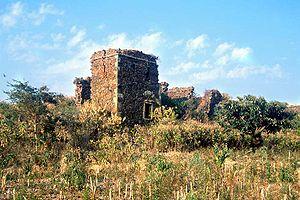
La Corne de l'Afrique, et en particulier le territoire de l'actuelle Éthiopie, se trouve au cœur de l'histoire de l'humanité. On y trouve les restes de certains des plus anciens hominidés connus mais également les plus anciennes traces de l'homo sapiens moderne, après le Maroc depuis mai 2017 - Djebel Irhoud, 300 000 ans.